Logstown

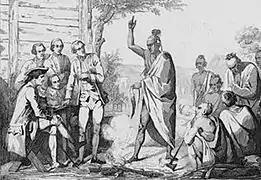

In 1749, the Comte de La Galissonière wanted to strengthen French control over the Ohio Country, and in August he ordered the military commander at Detroit, Pierre Joseph Céloron de Blainville to travel down the Ohio River to demonstrate French dominance. Leading a force of eight officers, six cadets, an armorer, 20 soldiers, 180 Canadians, 30 Iroquois and 25 Abenakis, Céloron moved down the river on a flotilla of 23 large boats and birch-bark canoes, on his "lead plate expedition," burying lead plates at six locations where major tributaries entered the Ohio and nailing copper plates bearing royal arms to trees to claim the territory for New France.